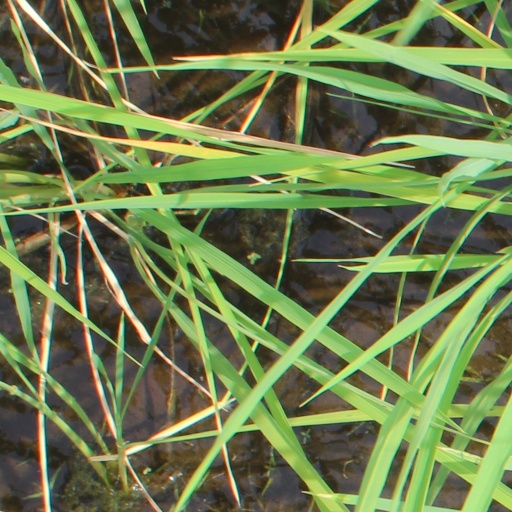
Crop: rice